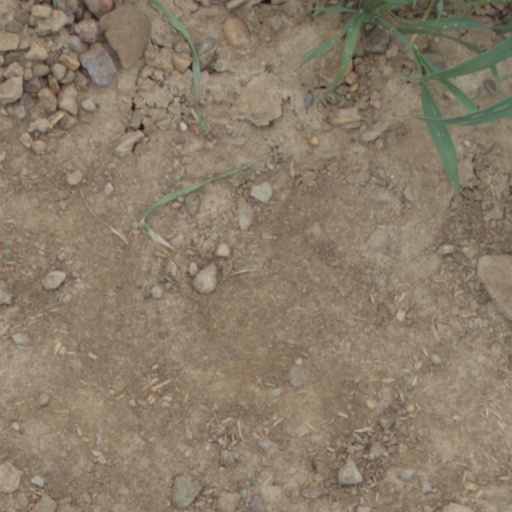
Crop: wheat